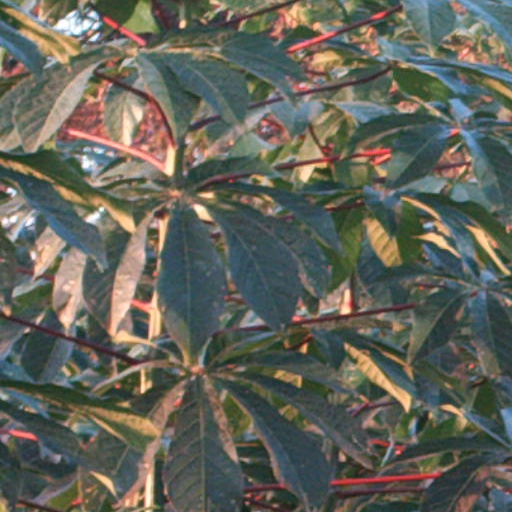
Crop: cassava